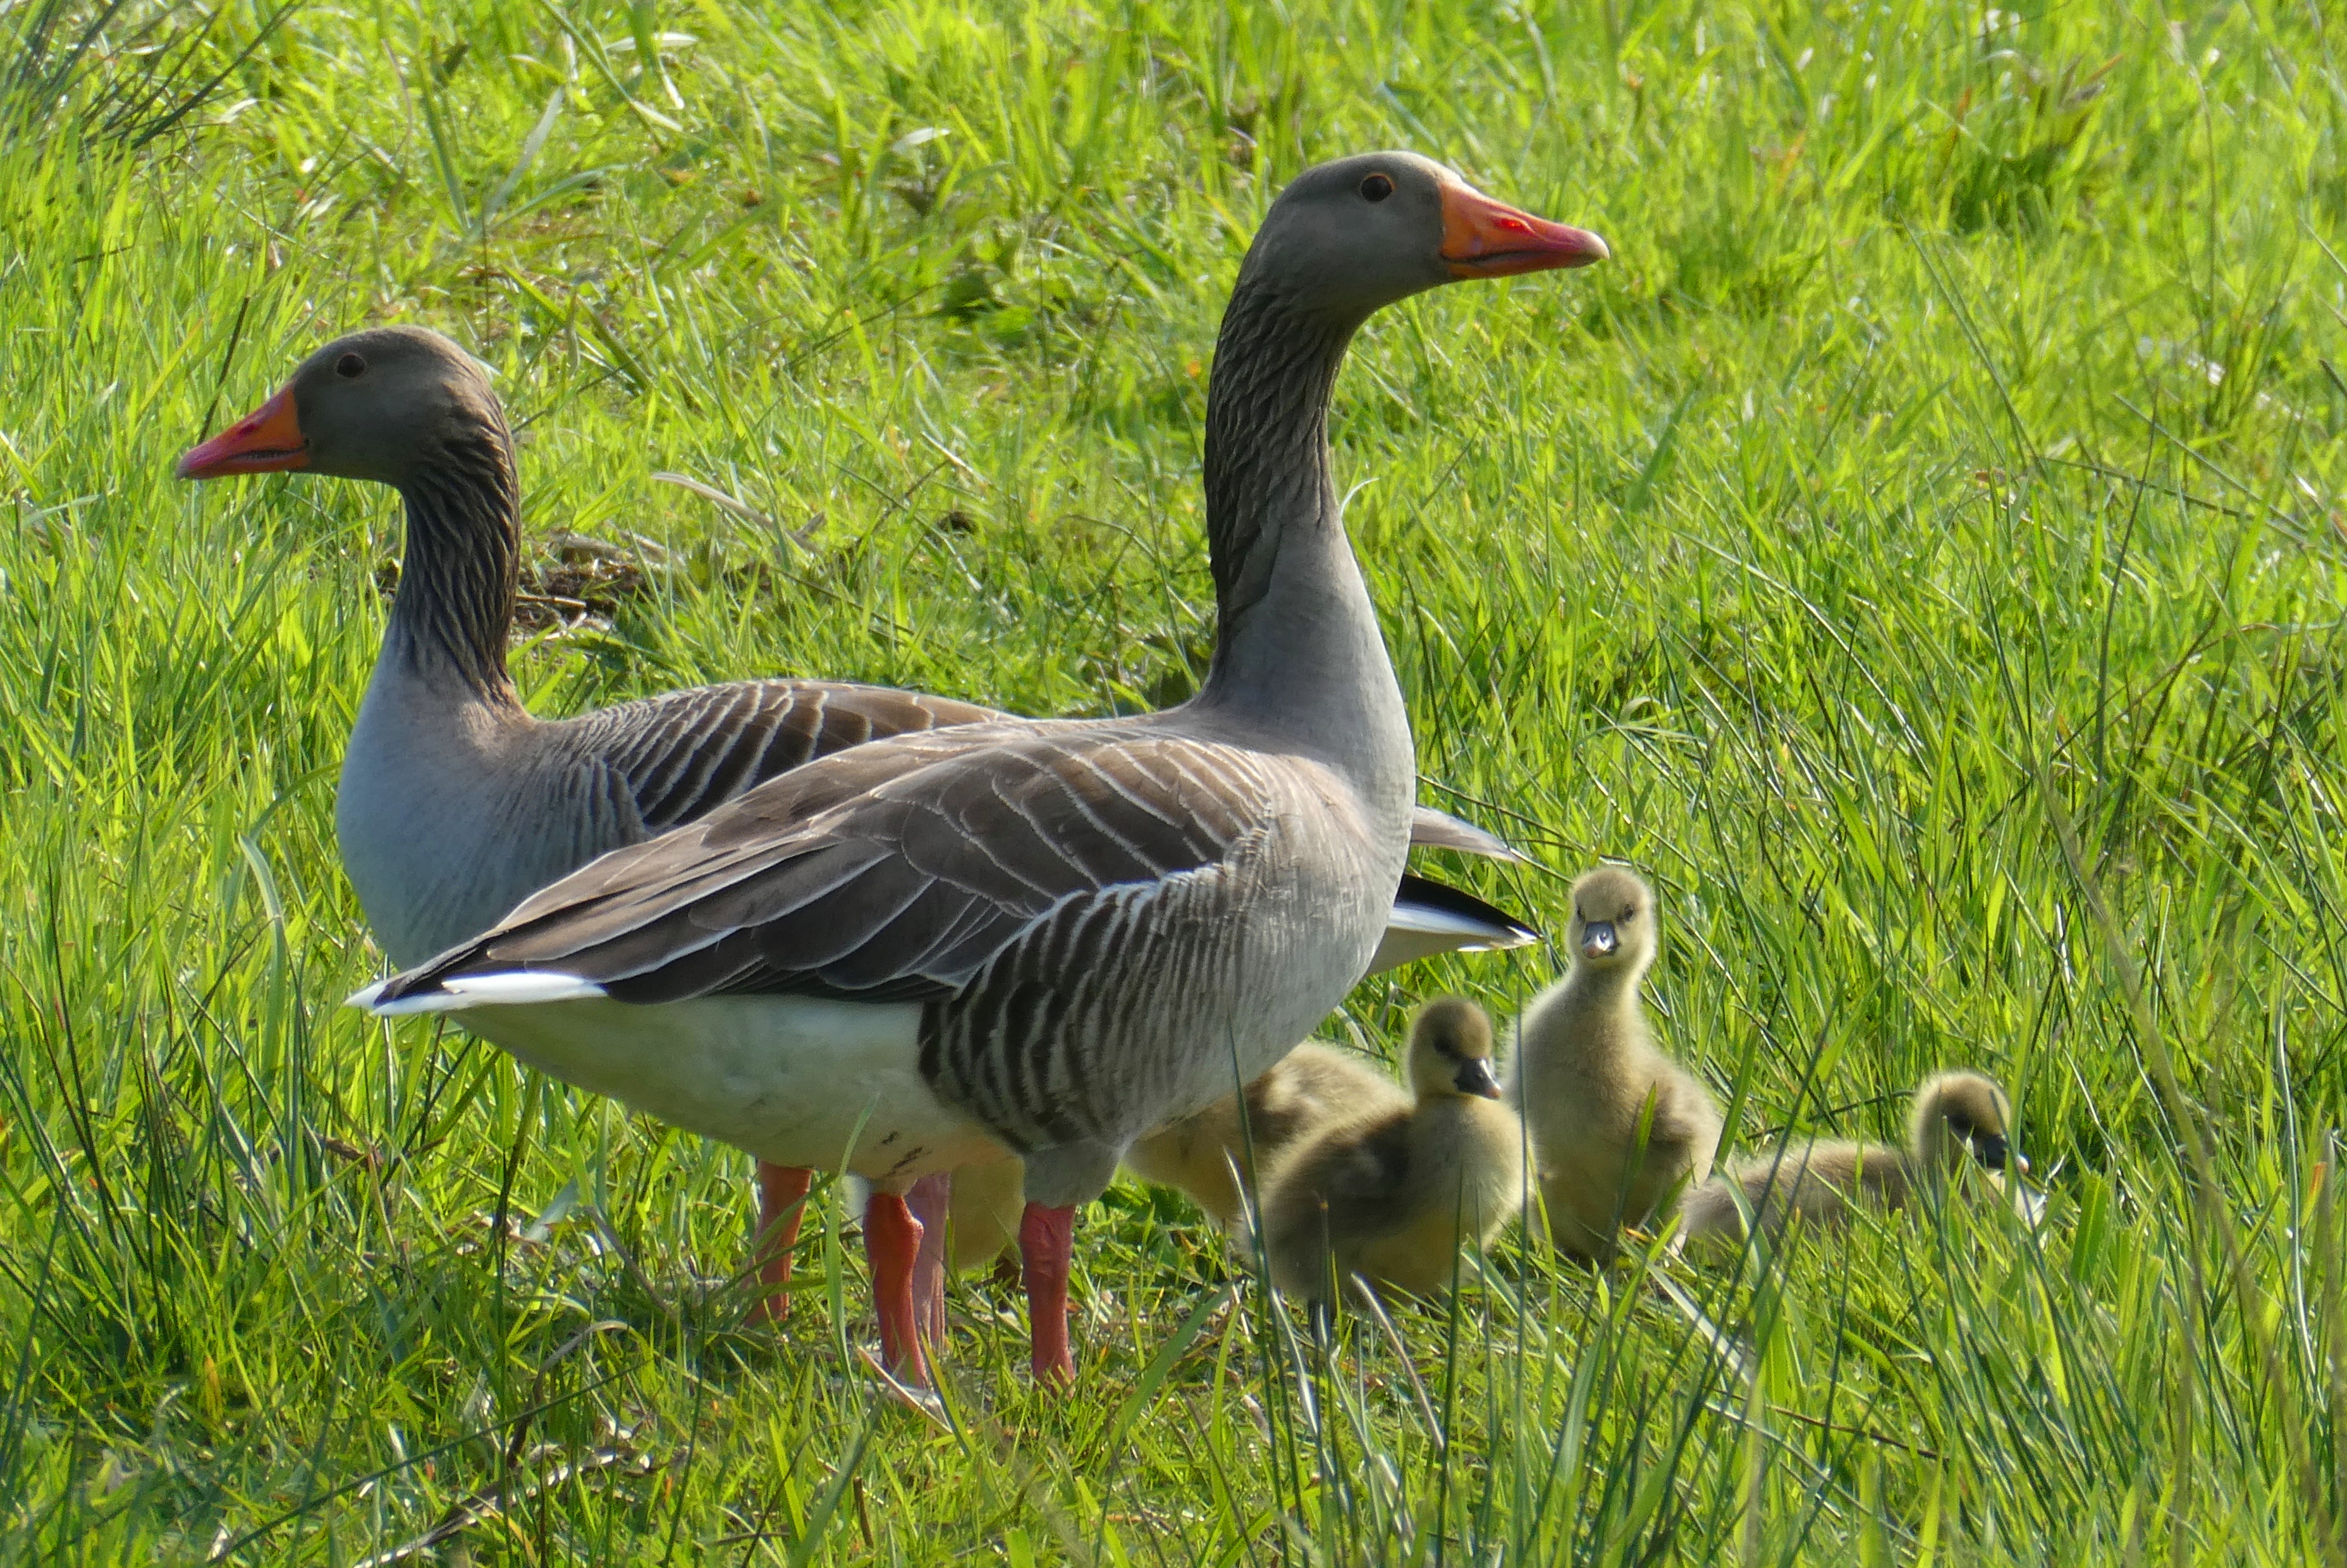
geese, chicks, bird, goose, water bird, wildlife, birds, water birds, spring, meadow, pasture, vertebrate, beak, duck, ducks, geese and swans, waterfowl, grass, grass family, adaptation, grassland, livestock, seaduck, plant, pond